Yuri Loza

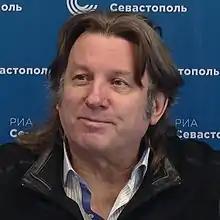
Loza in 2016

Yuri Eduardovich Loza (born February 1, 1954, in Sverdlovsk, Soviet Union) is a Russian singer, poet, and composer.